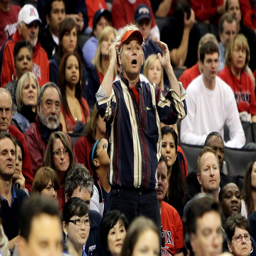
actor reacts during the quarterfinals .